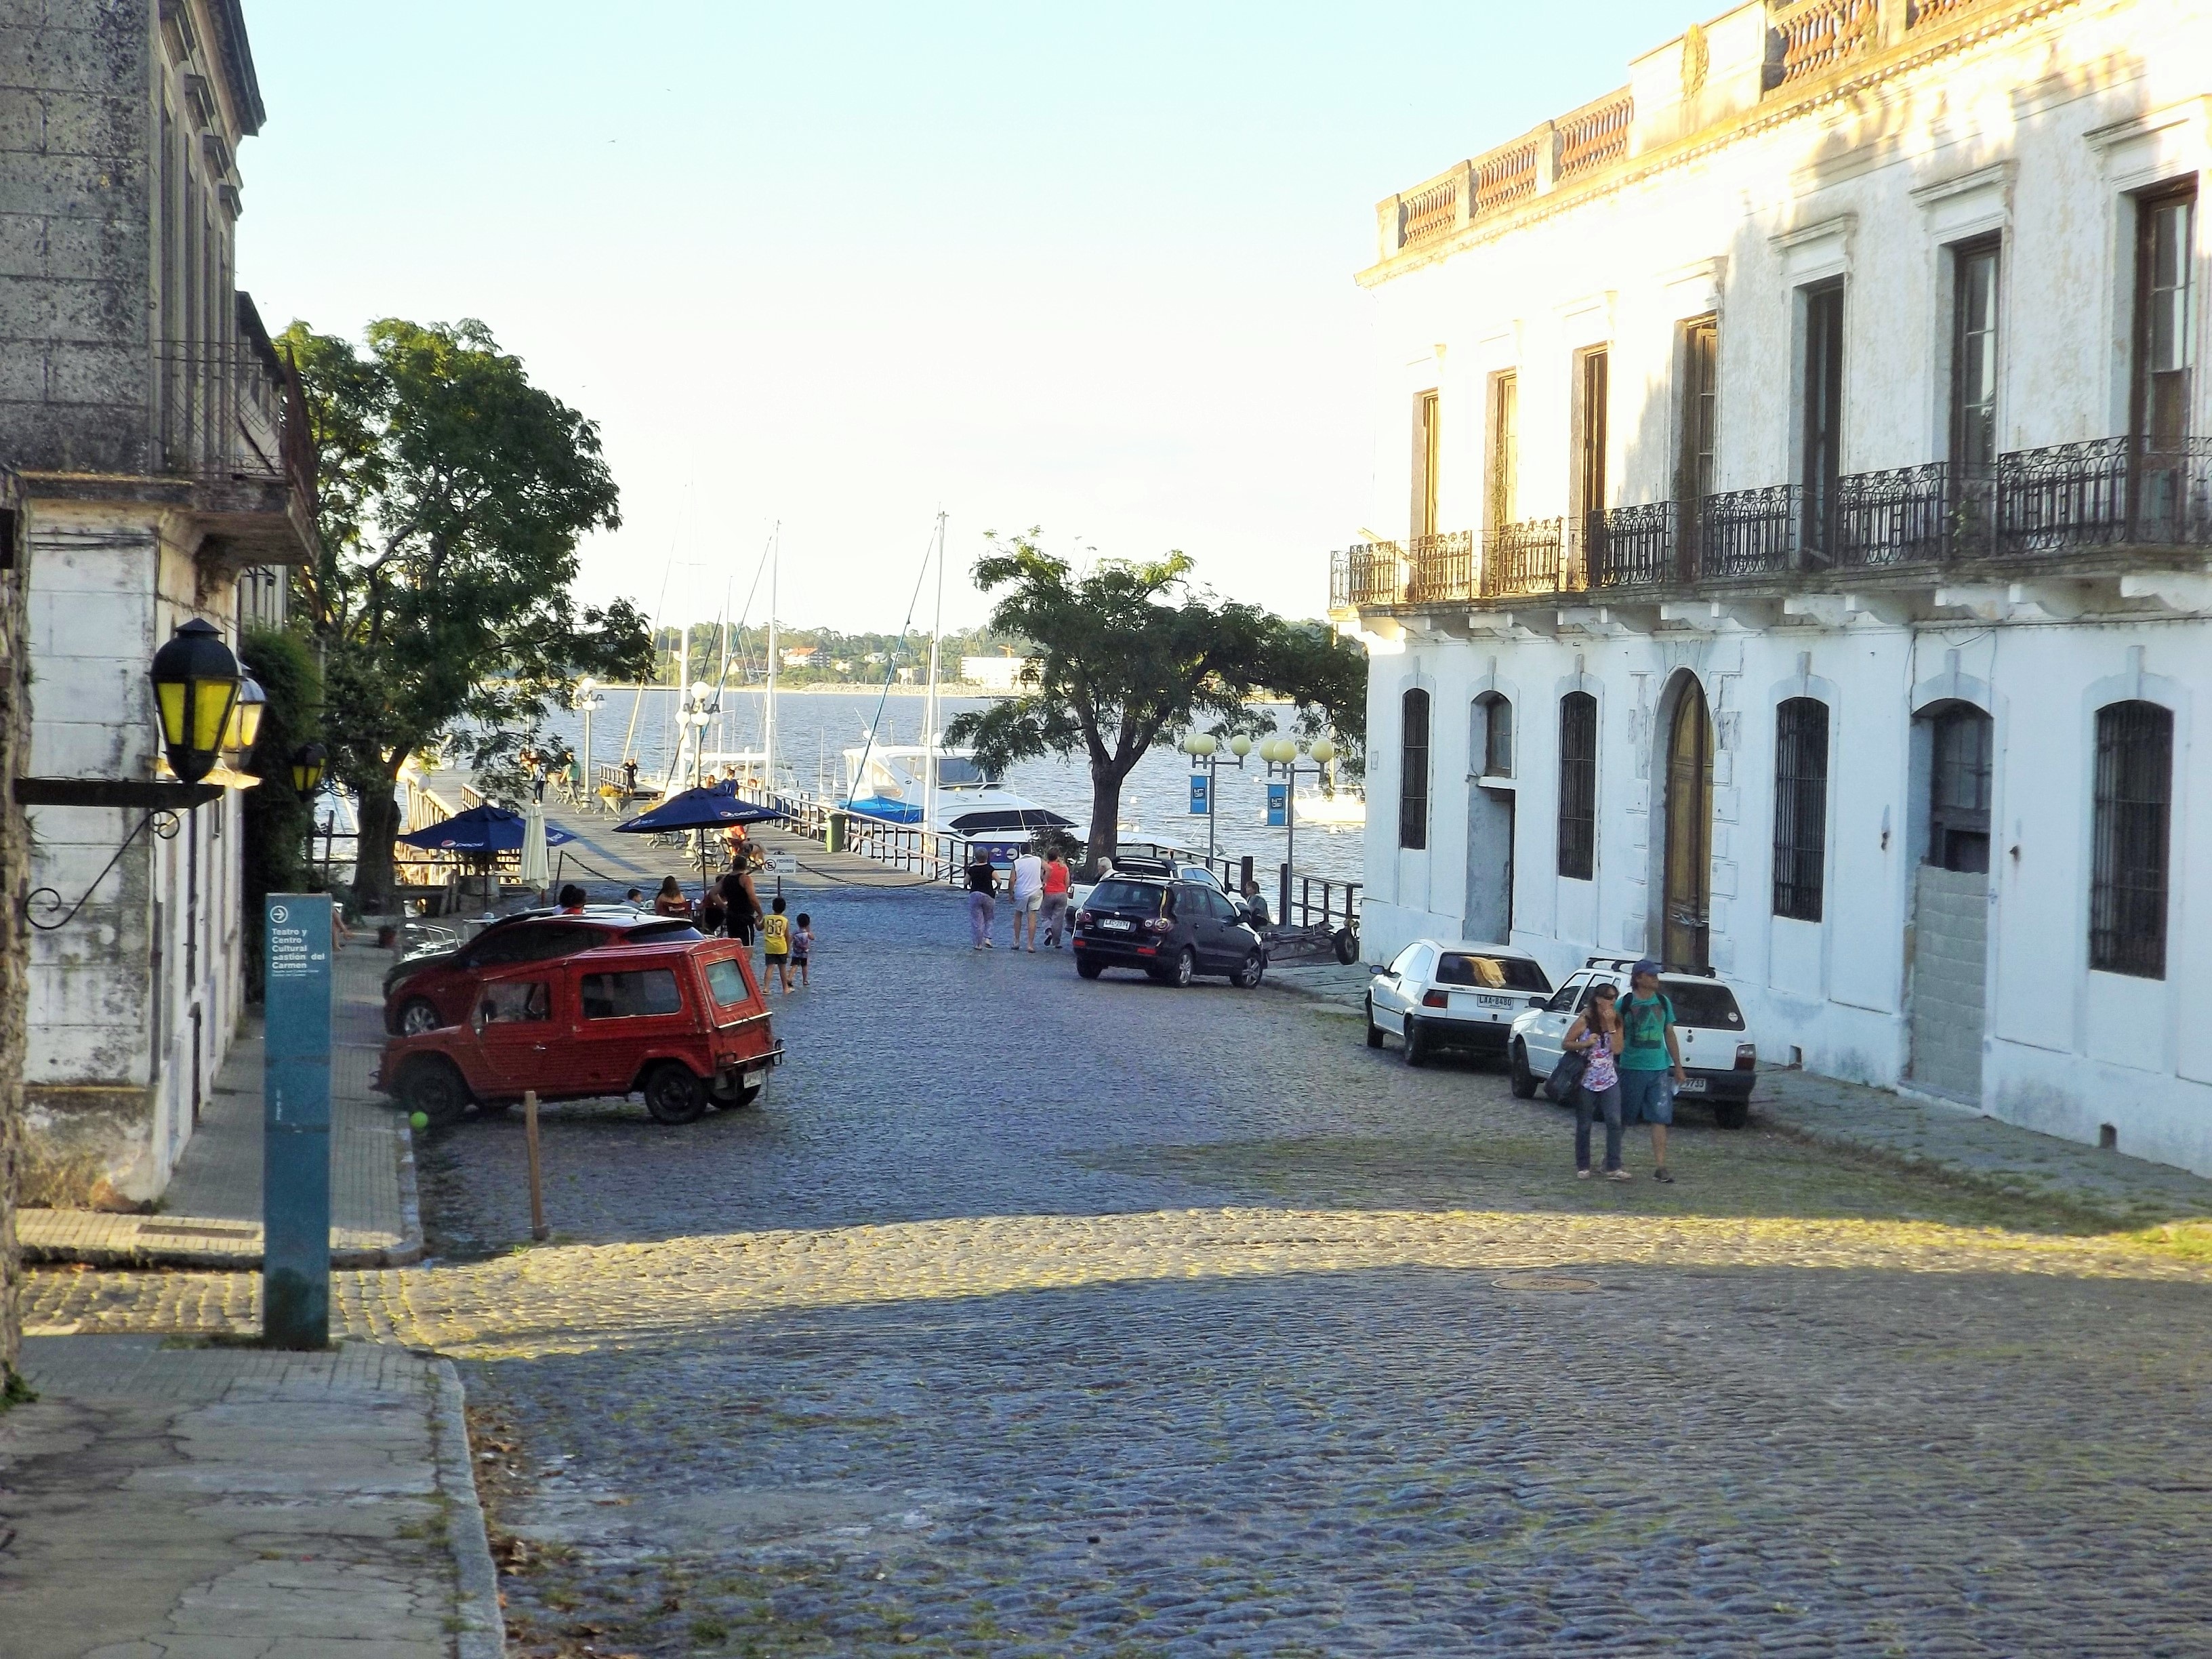
landscape, path, pedestrian, architecture, road, street, town, city, stone, walkway, downtown, vehicle, peaceful, plaza, peace, facade, port, tourism, old building, waterway, old house, infrastructure, houses, cologne, town square, neighbourhood, tours, stone house, human settlement